Friedrich Christian Laukhard

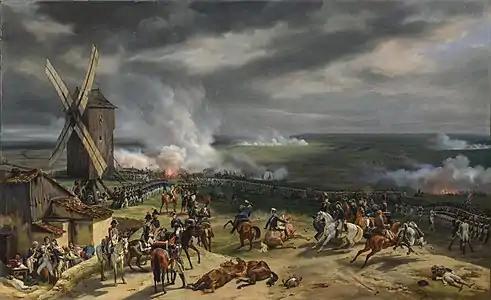
Battle of Valmy

Due to his bohemian and costly lifestyle, Laukhard got plunged in debt and had to enter the Prussian army. In 1792 he took part in the battle of Valmy.